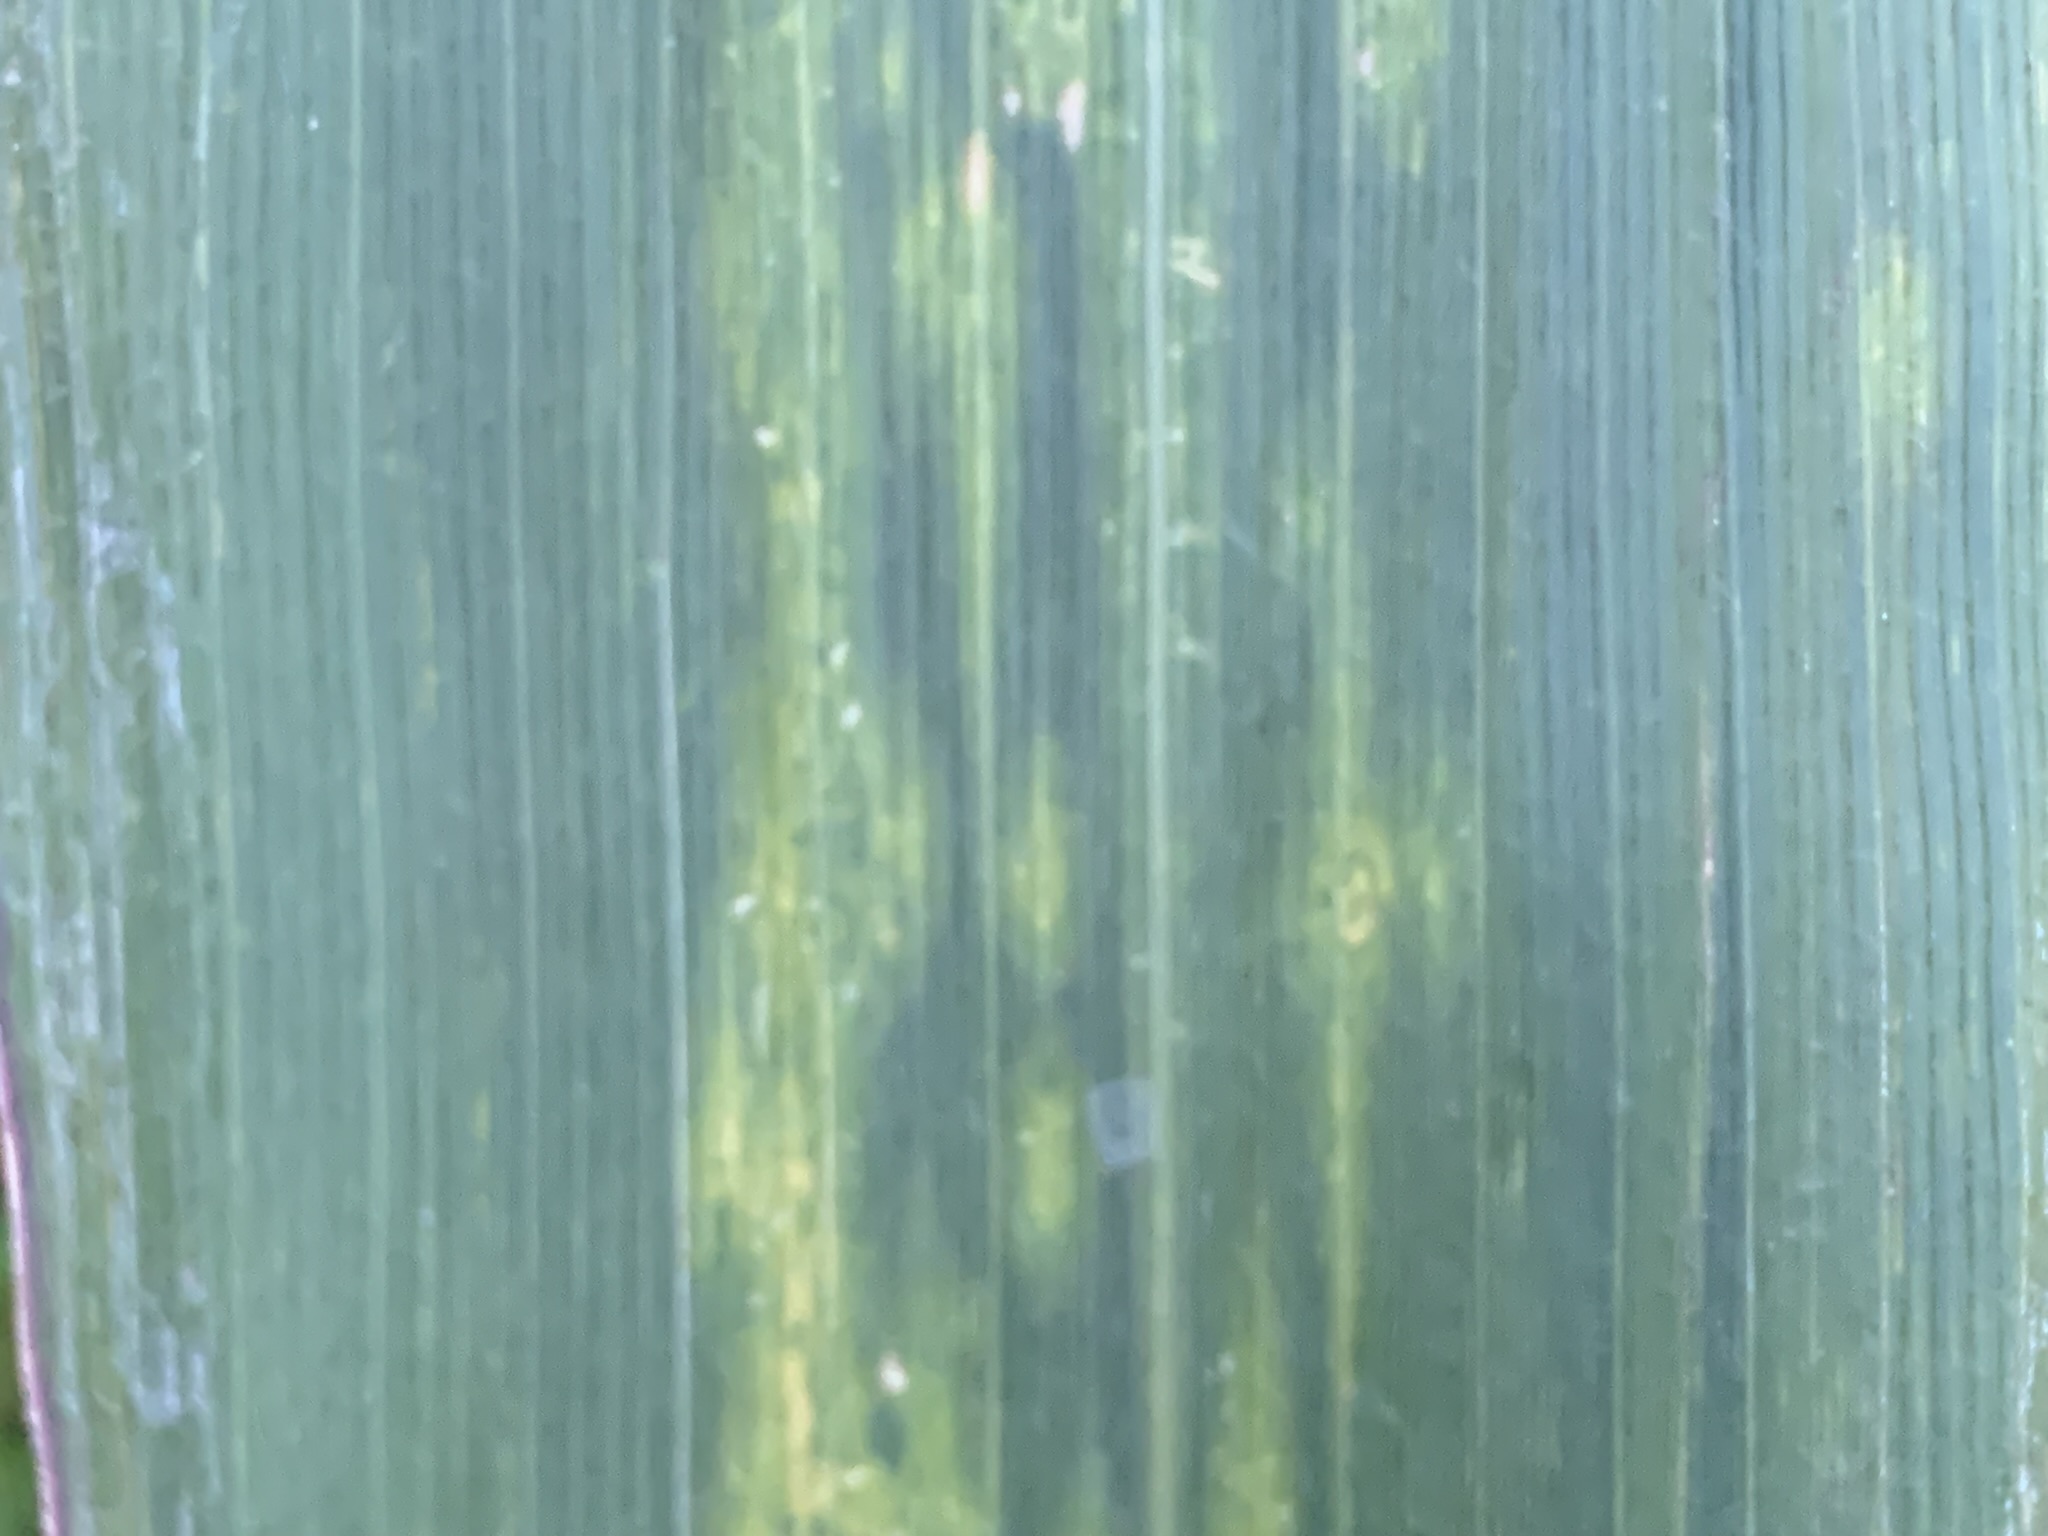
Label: MLN